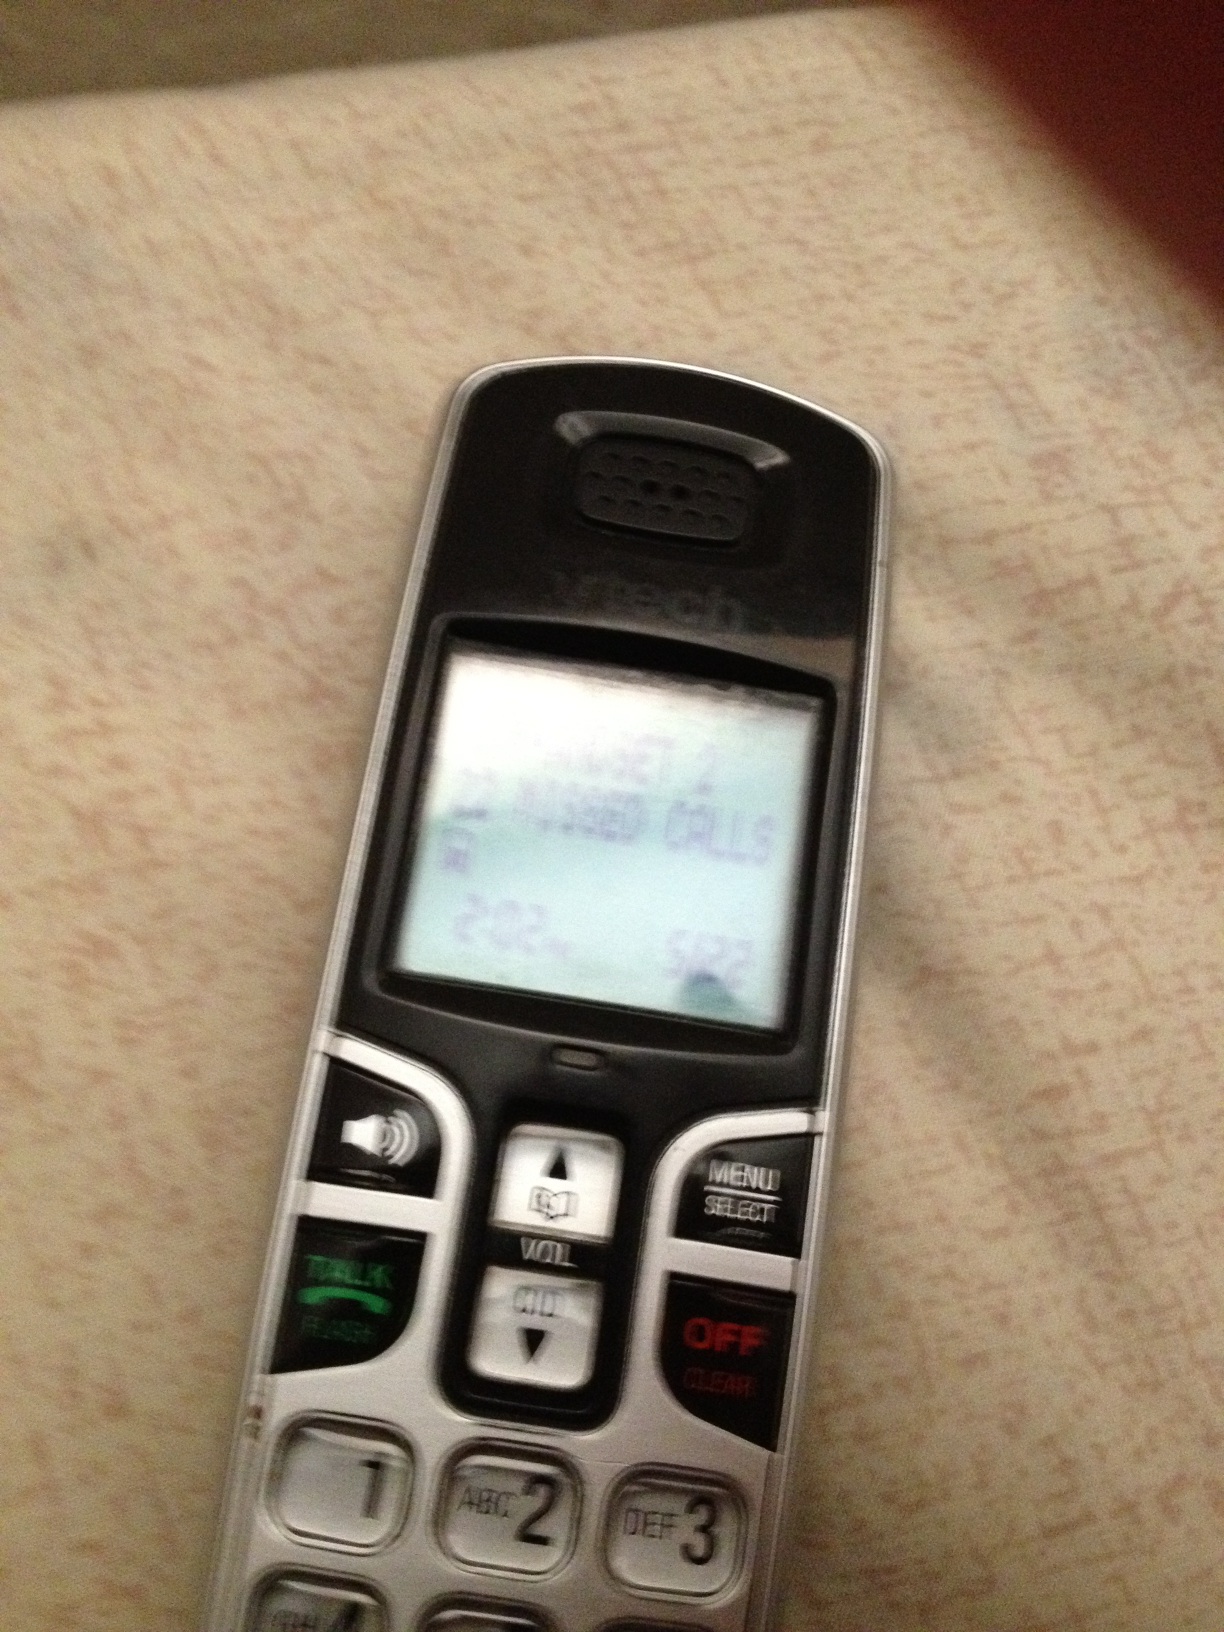Question: What is in the photo?
Answer: phone